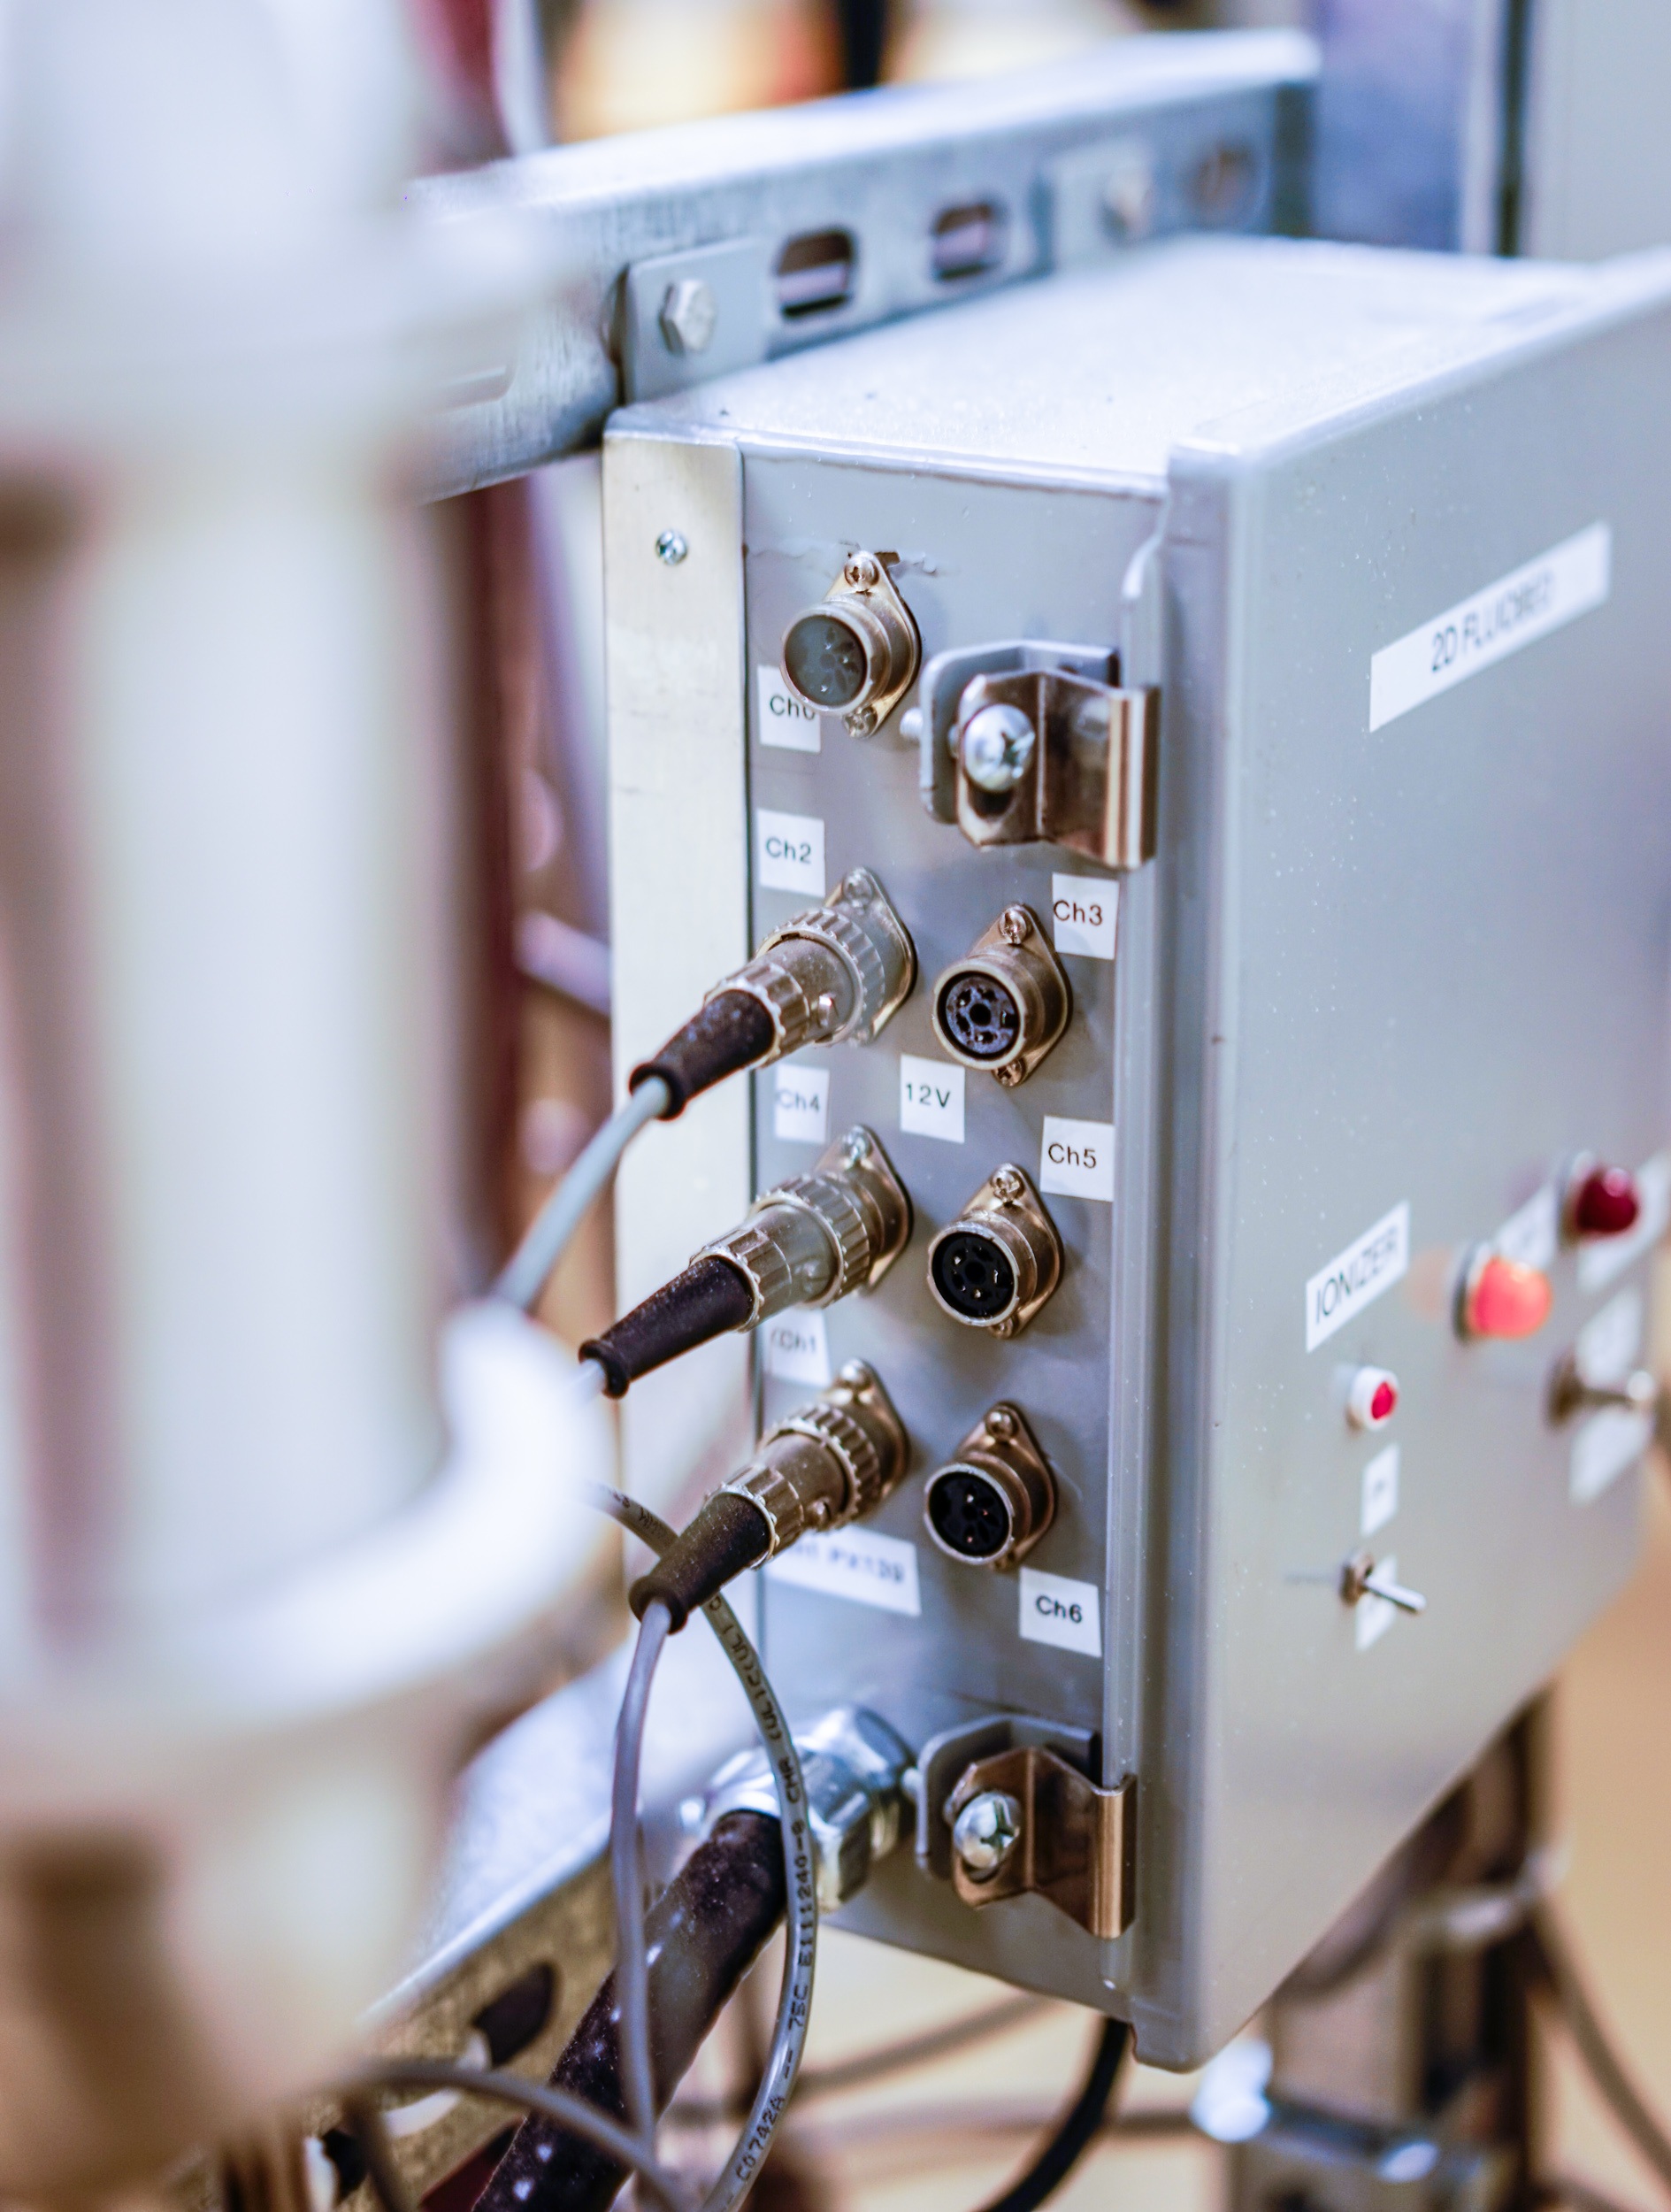
panel, wire, connector, cable, connection, electrical, wiring, switch, power, box